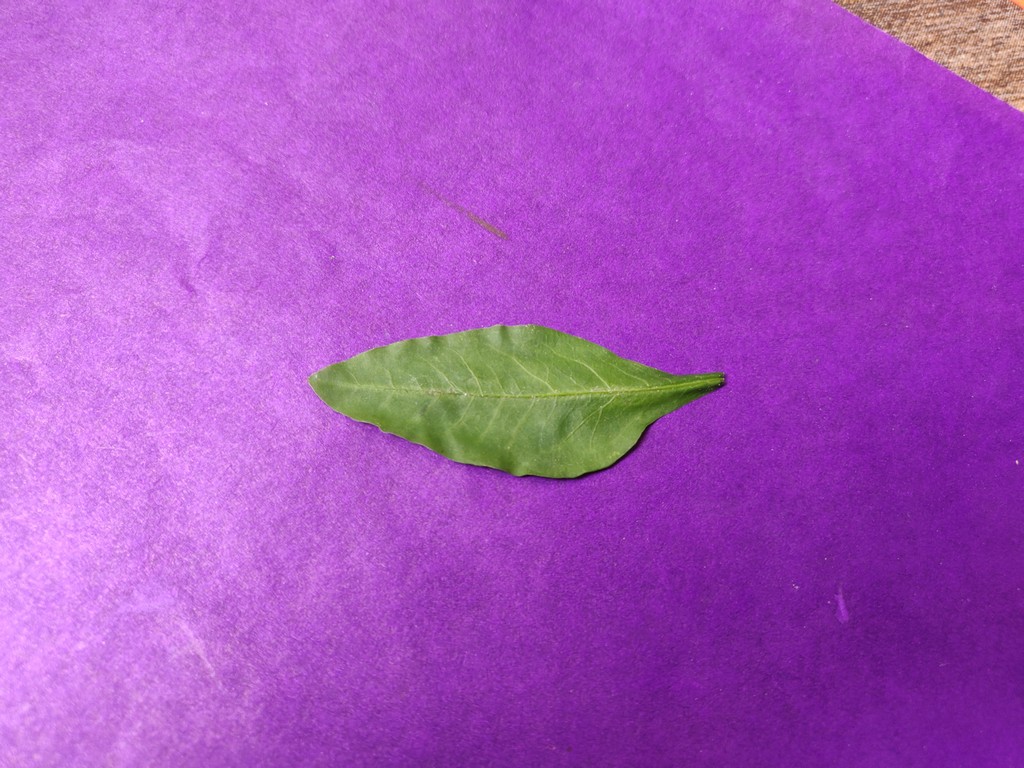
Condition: Healthy
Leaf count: single
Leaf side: front